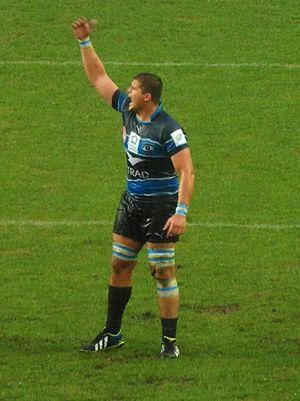
Paul Willemse (MHR), août 2015.